Torchlight Parade

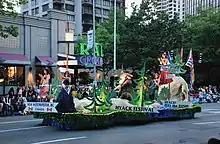
A float in the 2008 Torchlight Parade

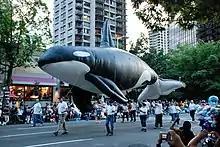
An orca balloon in the Torchlight Parade

The Torchlight Parade is the longest of a series of parades around the greater Seattle area in the U.S. state of Washington. It is under the auspices of Seafair, a Seattle summertime celebration. The parade is one of the original Seafair events dating to the 1950 centennial celebration; the first parade was held on August 12, 1950, in the afternoon, as the Seafair Grande Parade.